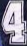
Number: 4